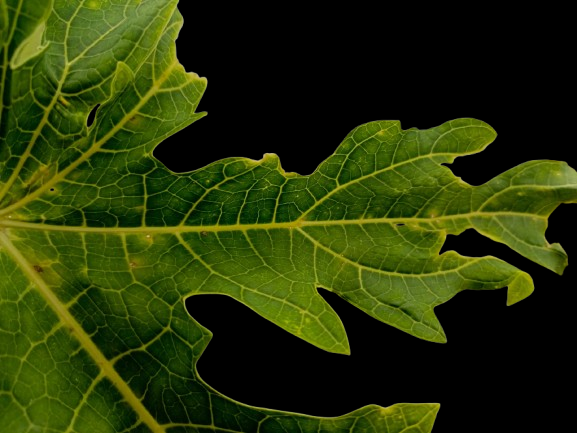
Crop: Papaya
Label: Curled_Yellow_Spot